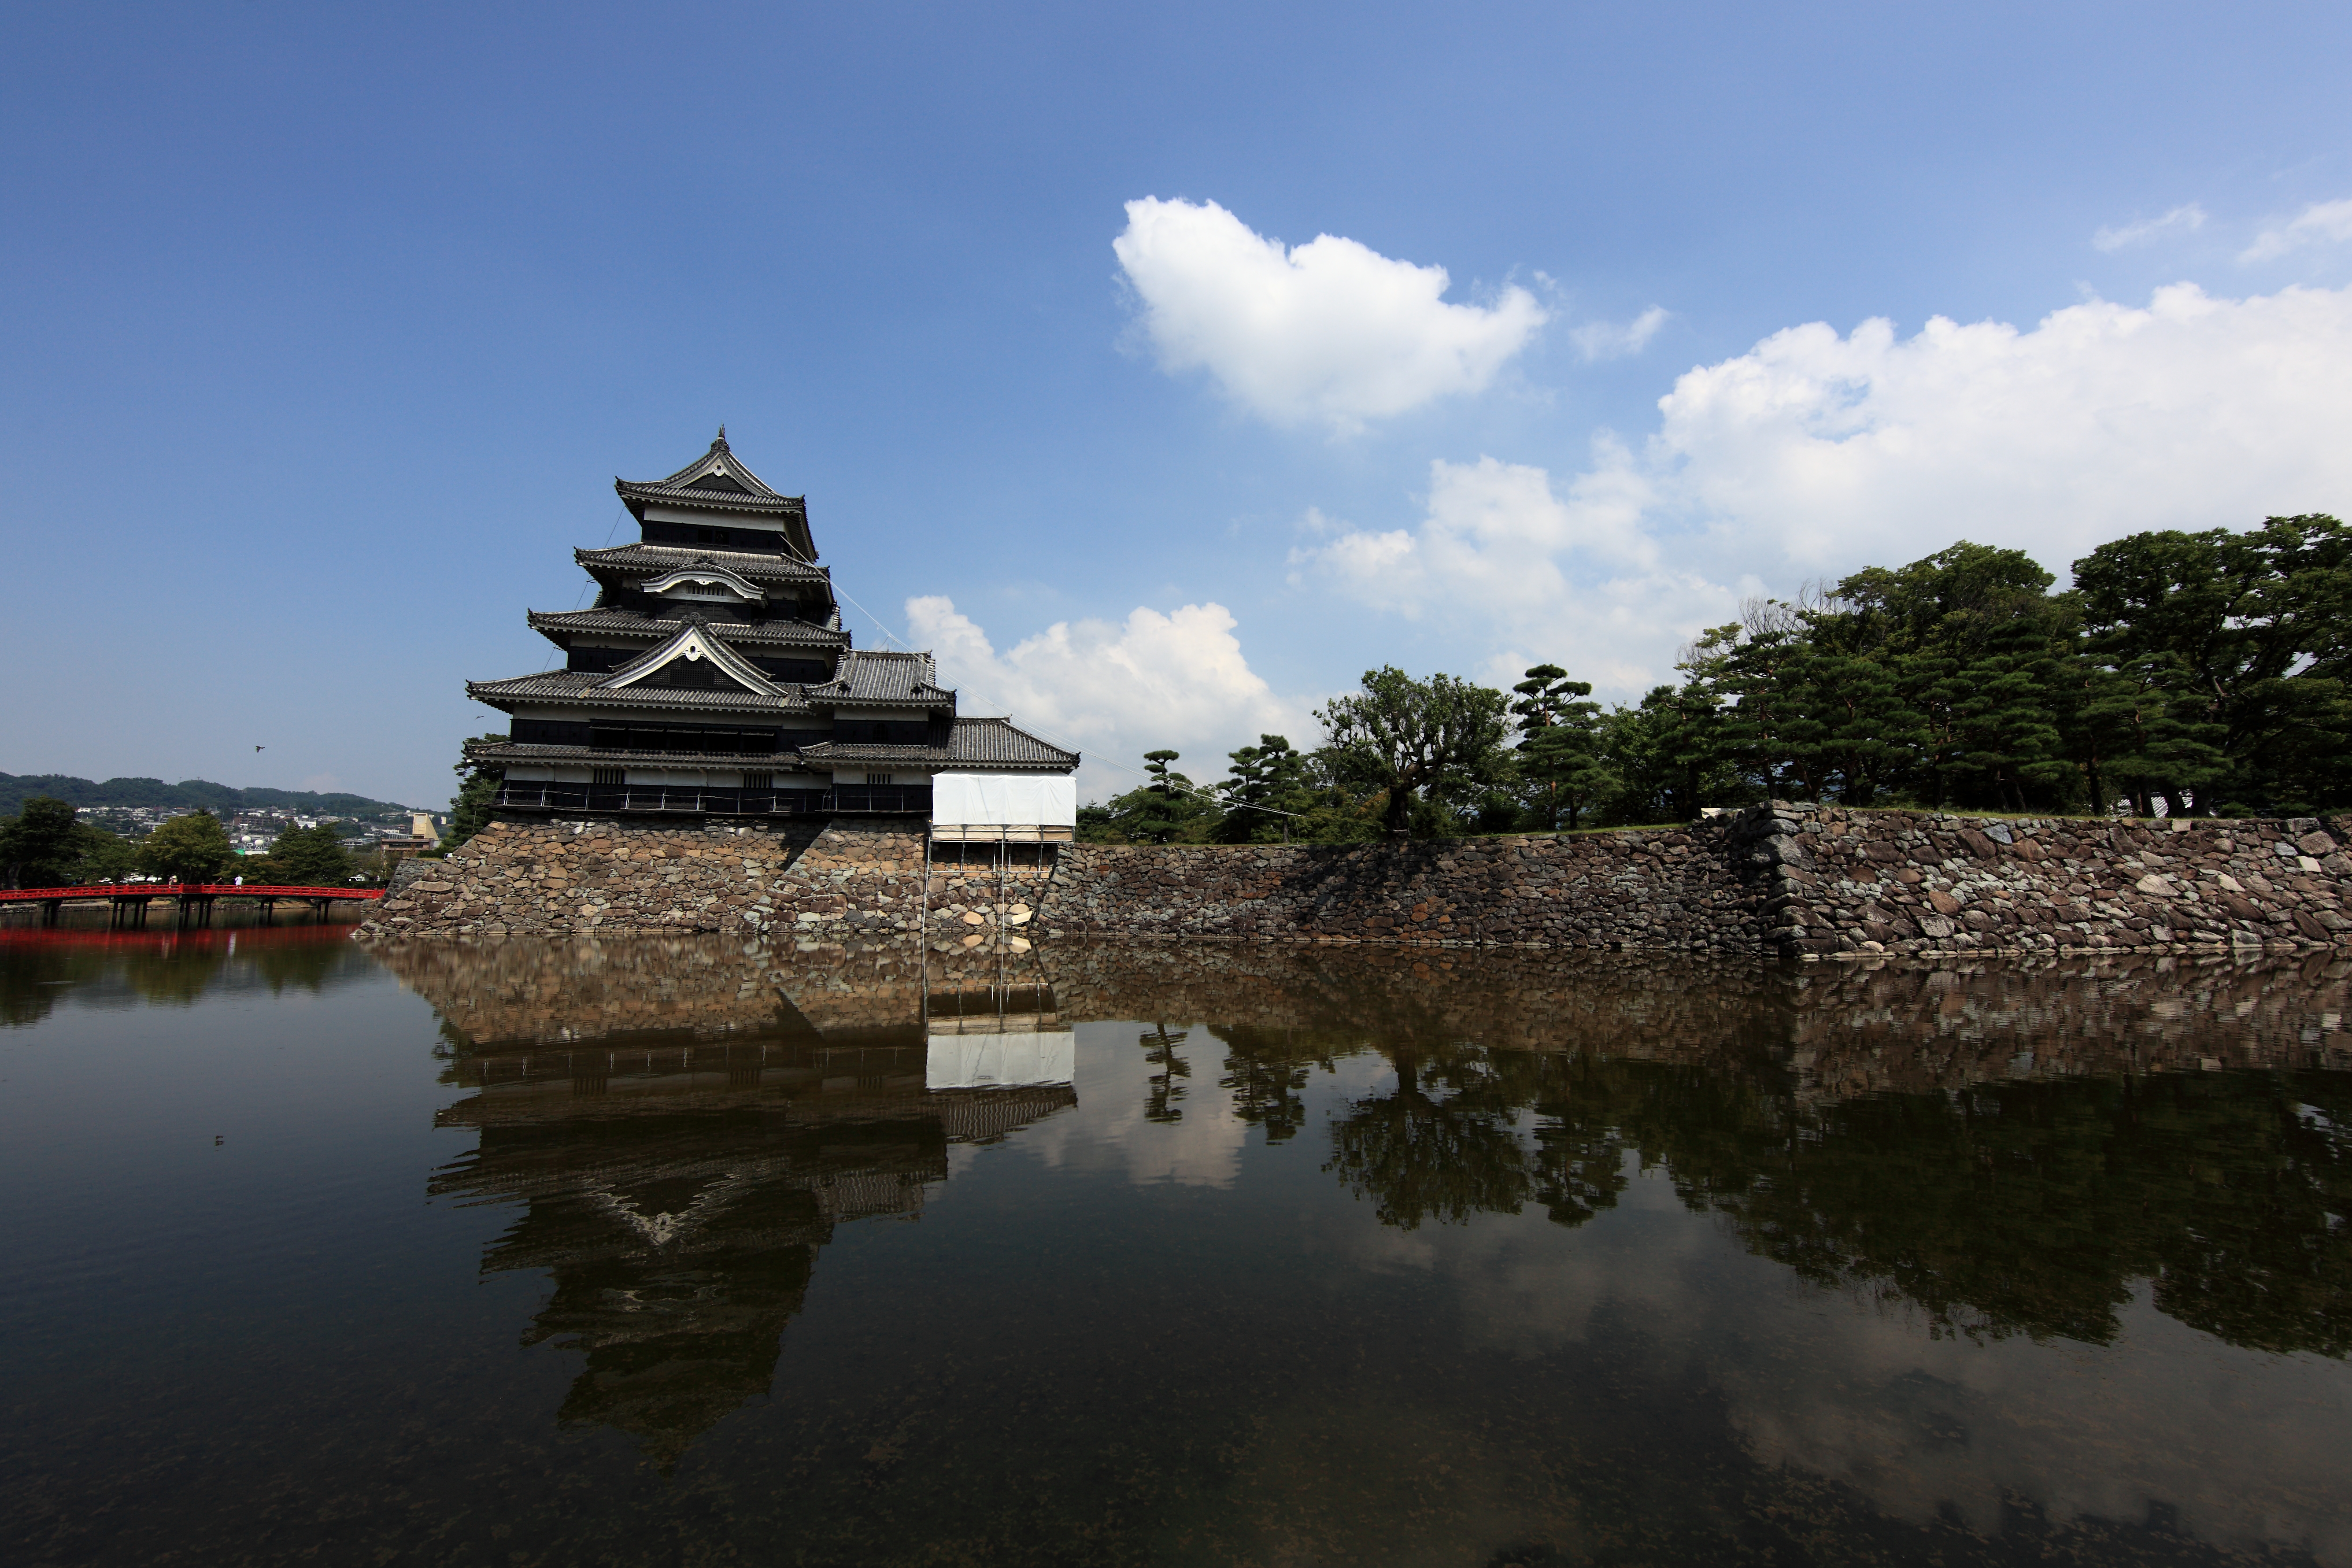
building, chateau, river, reflection, high, tower, castle, landmark, tourism, japan, temple, 5d, hires, markii, hi, res, resolution, nagano, matsumoto, nippon, nihon